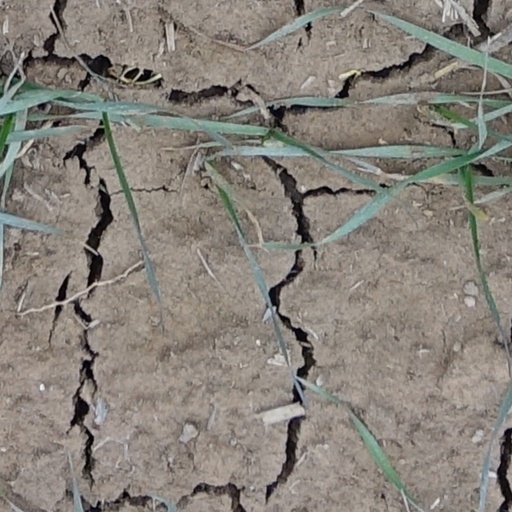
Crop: wheat